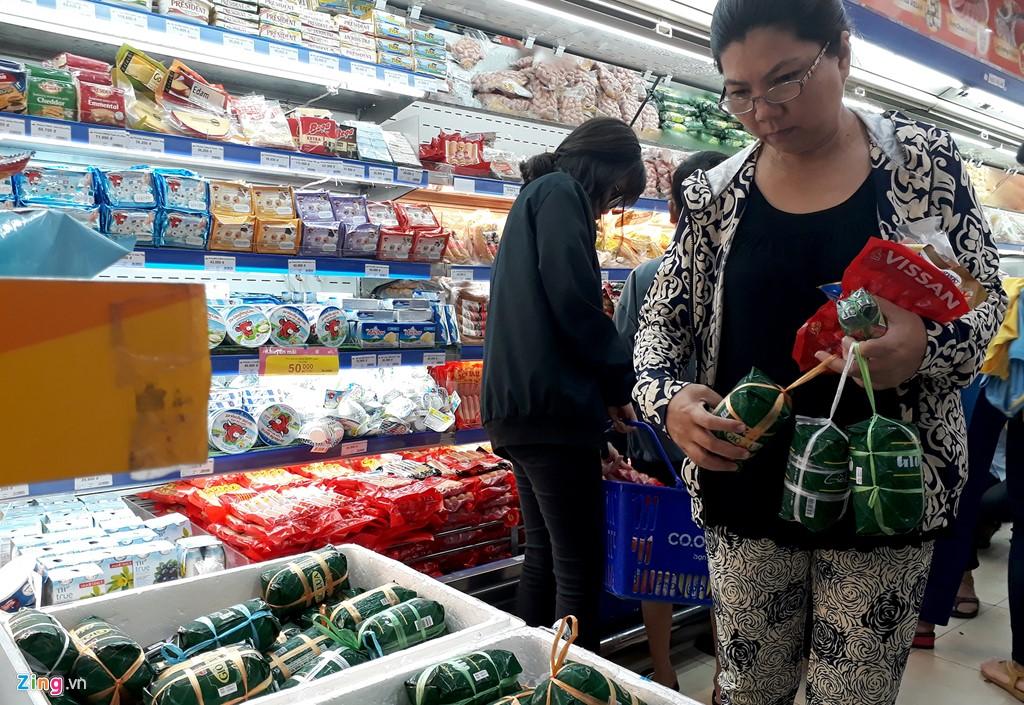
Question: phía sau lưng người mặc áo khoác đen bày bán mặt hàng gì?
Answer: phô mai